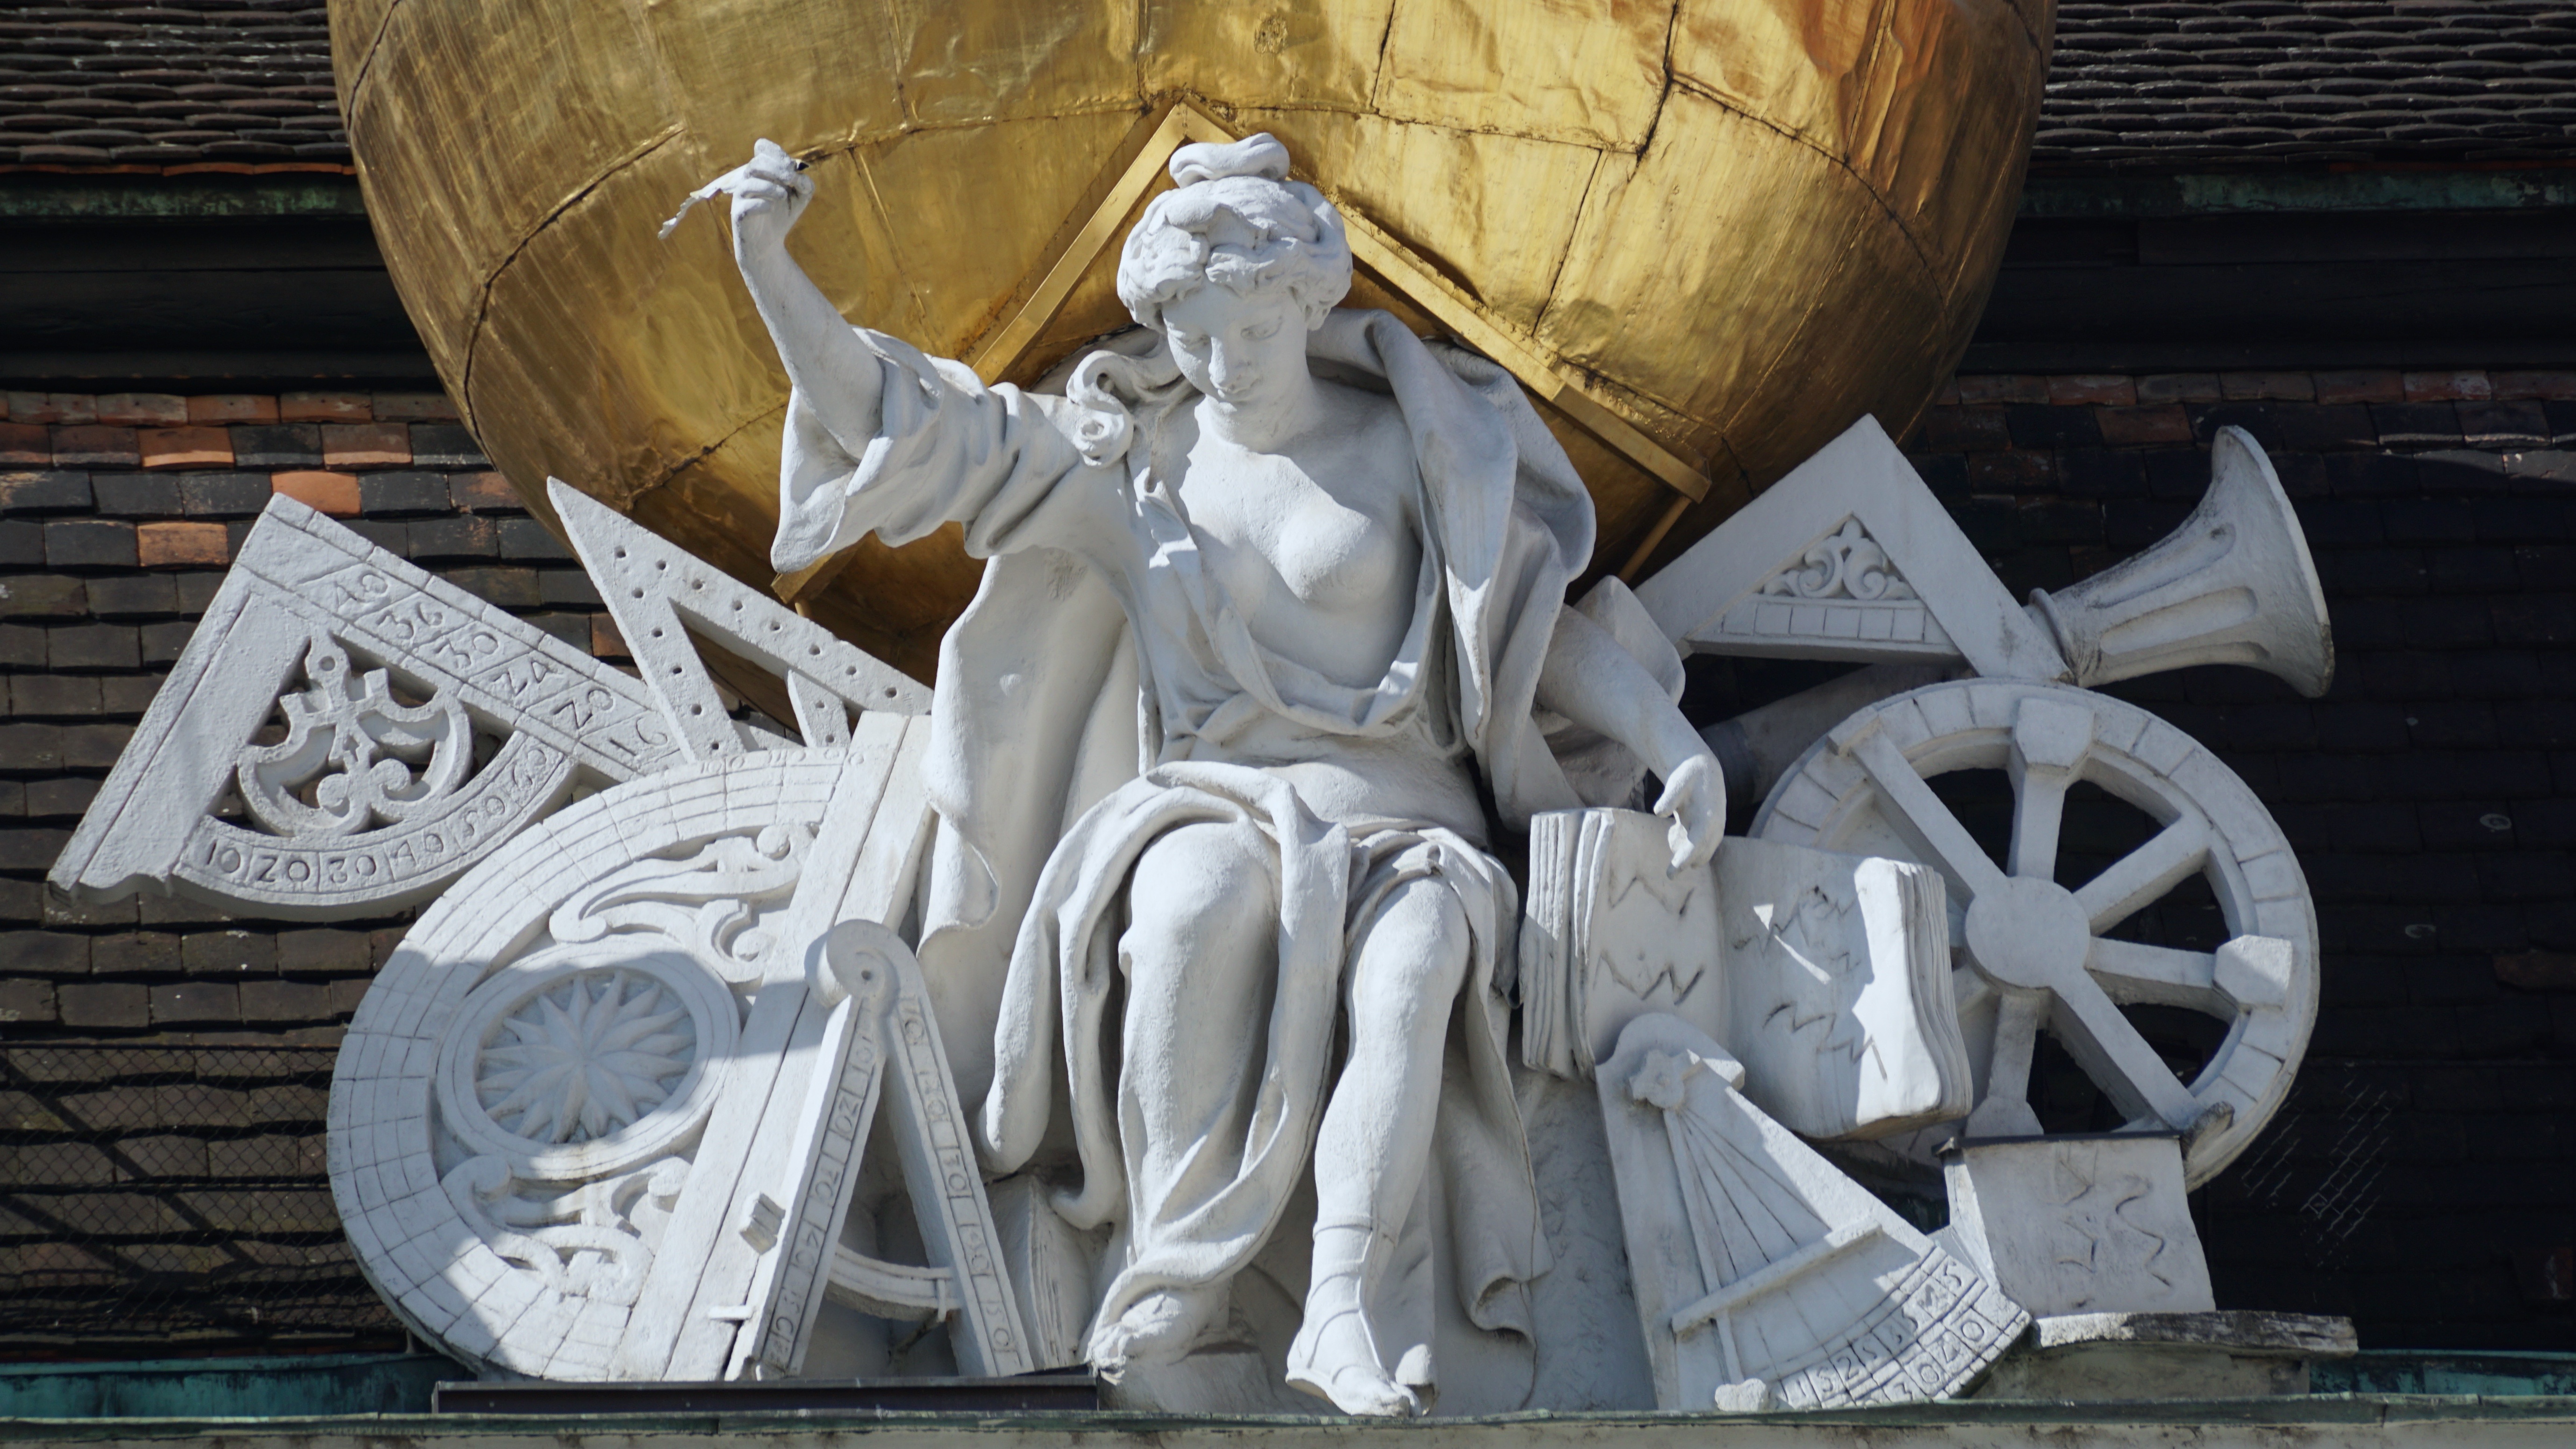
architecture, roof, building, old, city, monument, downtown, statue, museum, castle, old building, austria, places of interest, sculpture, art, temple, vienna, dome, carving, historically, portal, mythology, monarchy, stone carving, hofburg imperial palace, ancient history